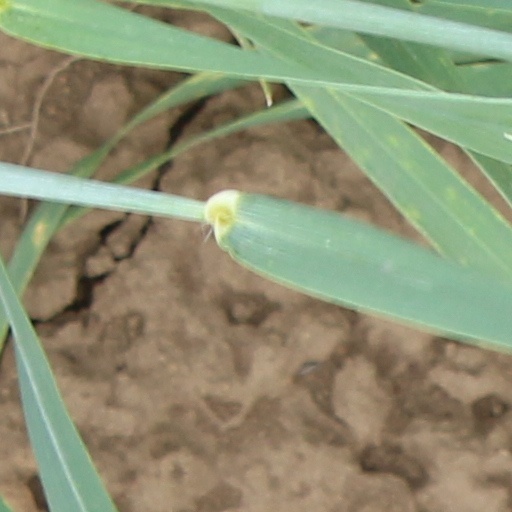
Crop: wheat